Tanduay Distillers

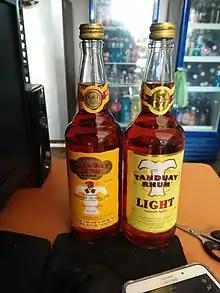
Bottles of Tanduay Rhum Dark and Tanduay Light

Tanduay traces its origins to a distillery in Hagonoy, Bulacan, originally owned by Elías Menchatorre. In 1856, the distillery was acquired by Valentín Teus e Yrisarry and brought into Ynchausti y Compañía. Although the Hagonoy distillery was already operational by the time of the acquisition, Ynchausti y Compañía decided to use its own foundation date (1854) as the distillery's founding date. Six years later, a rectifying plant was built on Isla de Tanduay (since connected to the city), bordering the Quiapo and San Miguel districts of Manila, becoming the original Tanduay distillery. To this day, the Ynchausti Family coat-of-arms remains on every bottle of Tanduay.